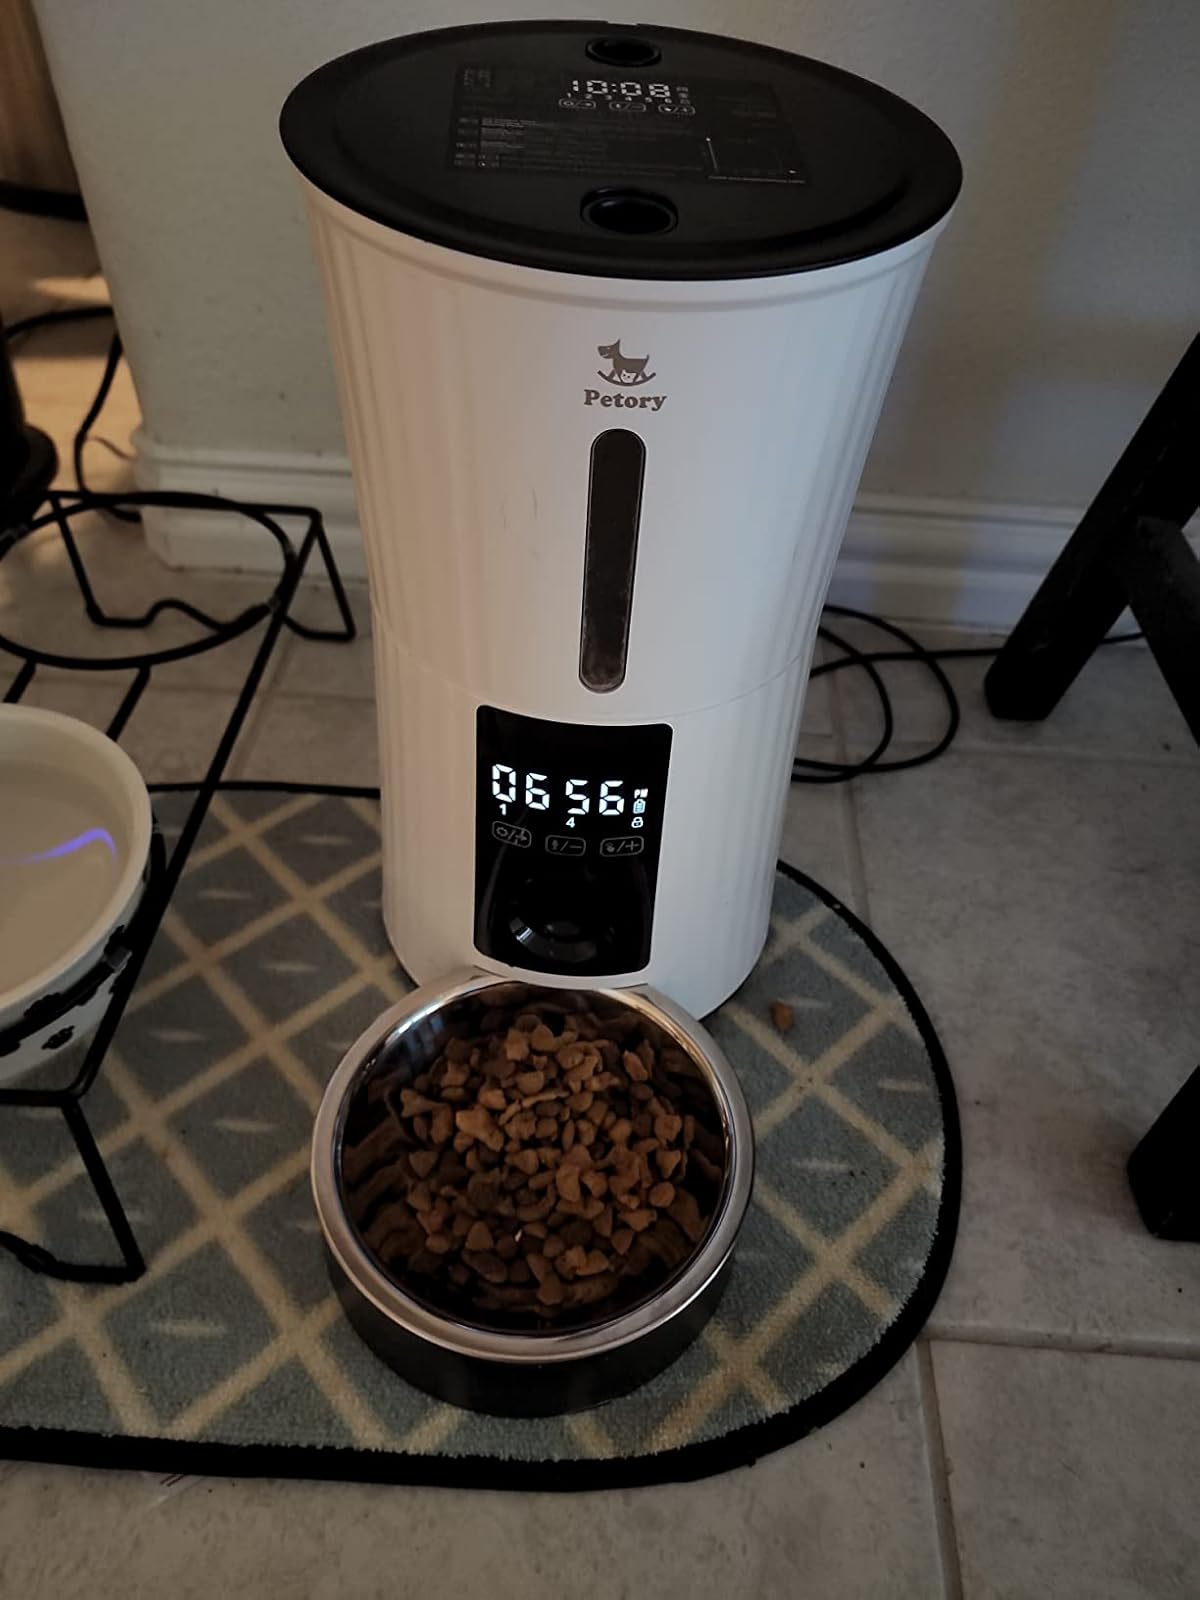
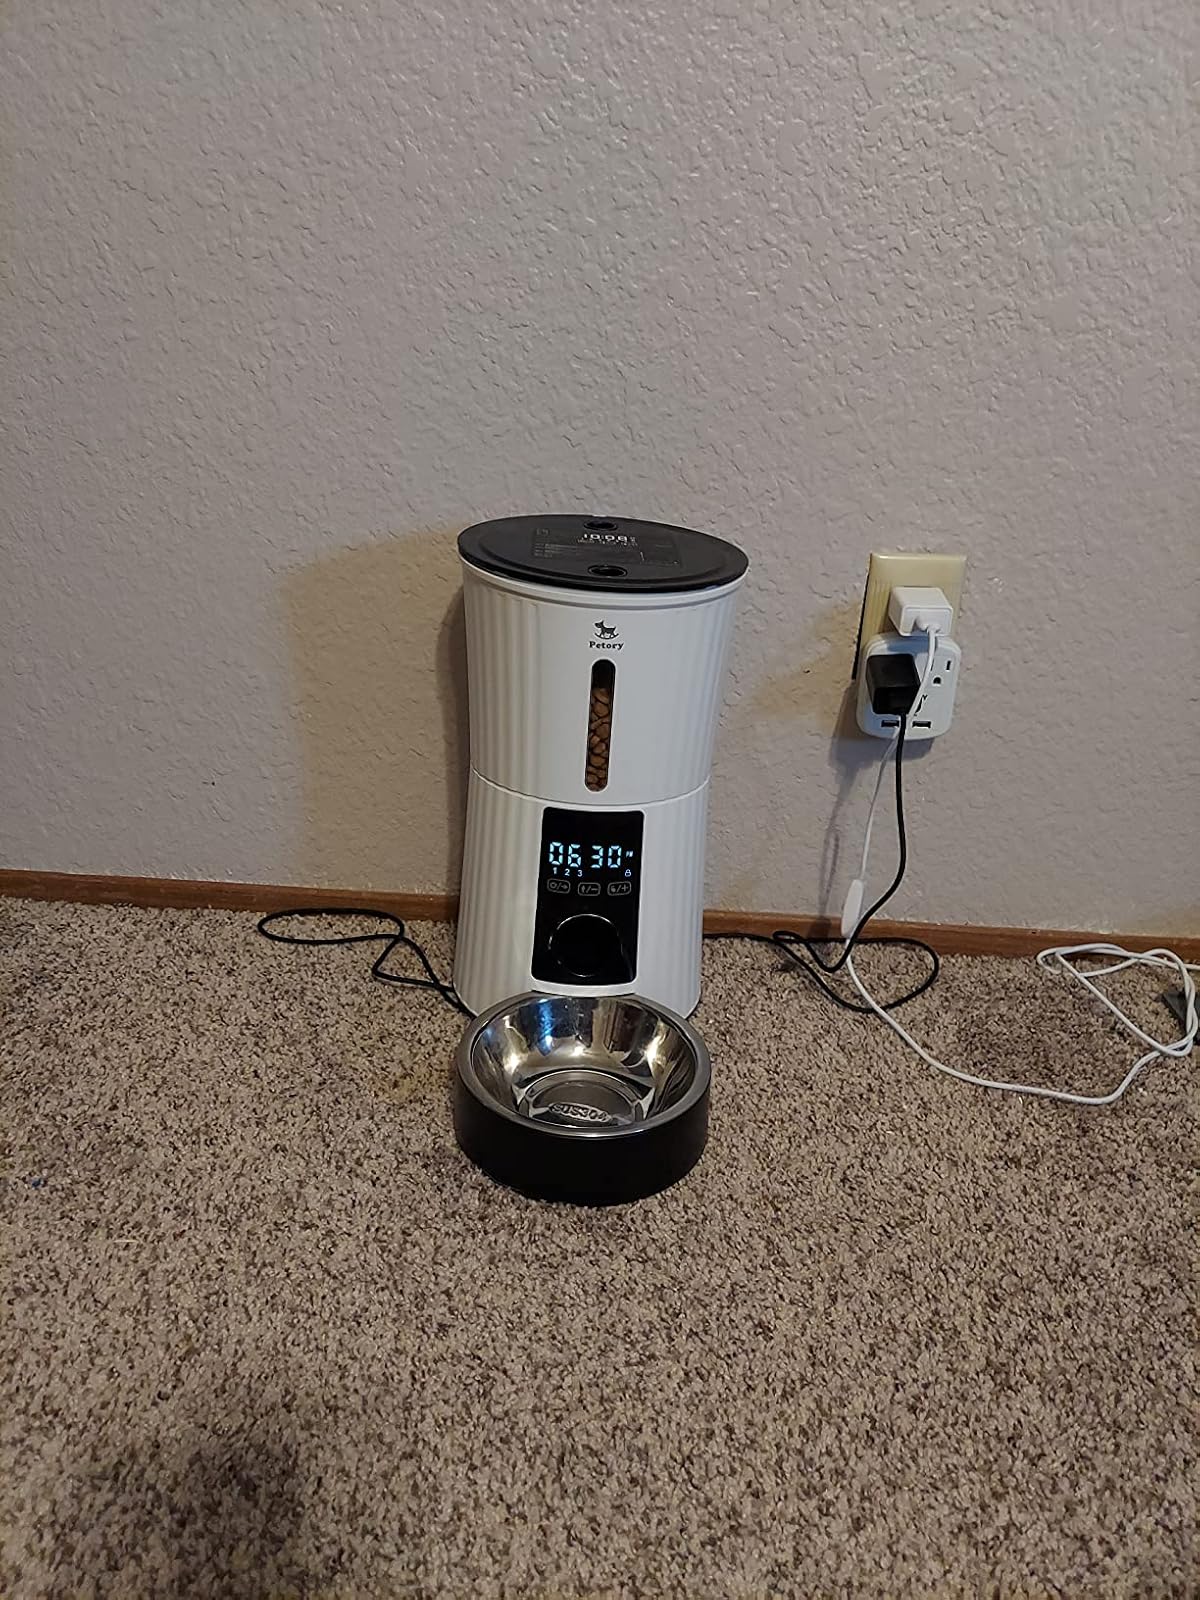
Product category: items_feeder
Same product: yes